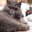
Label: cat